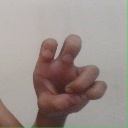
अक्षर: छ